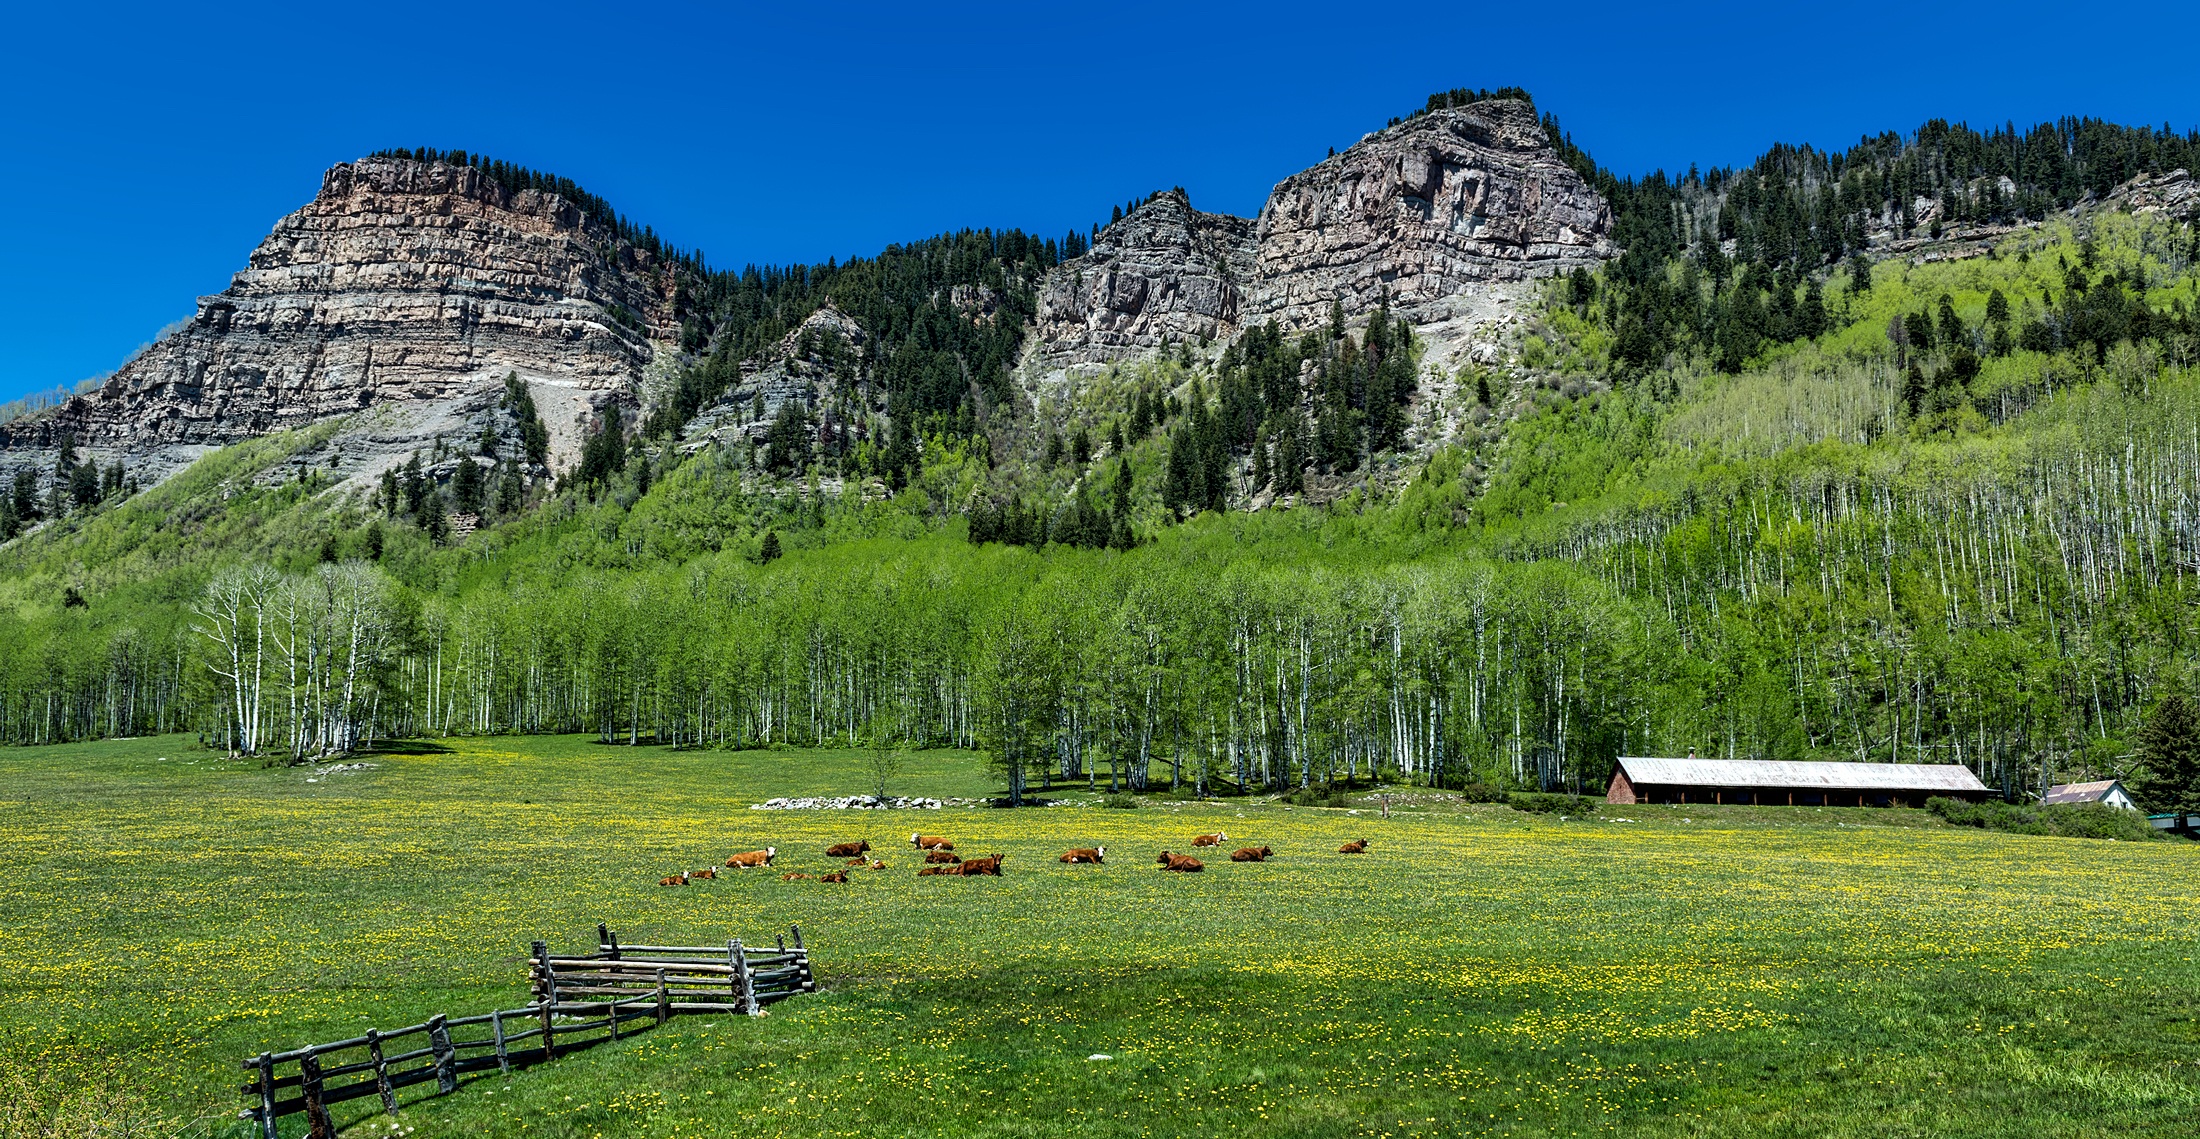
landscape, nature, forest, wilderness, mountain, trail, field, farm, meadow, hill, lake, valley, mountain range, country, rural, cattle, herd, scenic, pasture, ranch, park, national park, ridge, trees, cows, outdoors, woods, hdr, colorado, mountains, alps, grassland, plateau, beautiful, ecosystem, biome, natural environment, geographical feature, mountainous landforms